Describe the emotion expressed in this image:  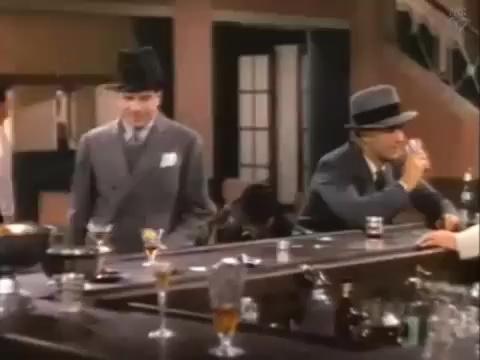
This person displays Suffering, valence and arousal with moderate intensity.